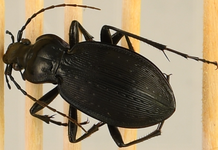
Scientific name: Carabus goryi
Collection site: Mountain Lake Biological Station NEON (MLBS), plot MLBS_011